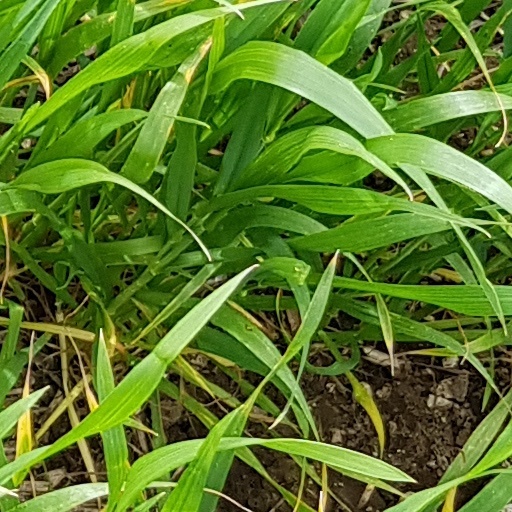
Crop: wheat